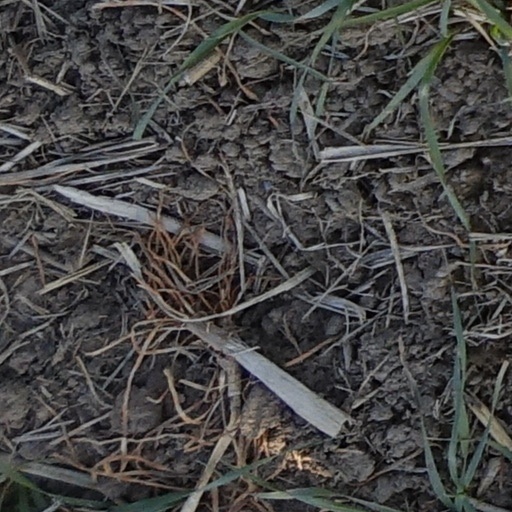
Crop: wheat